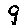
Label: 9